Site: saxony
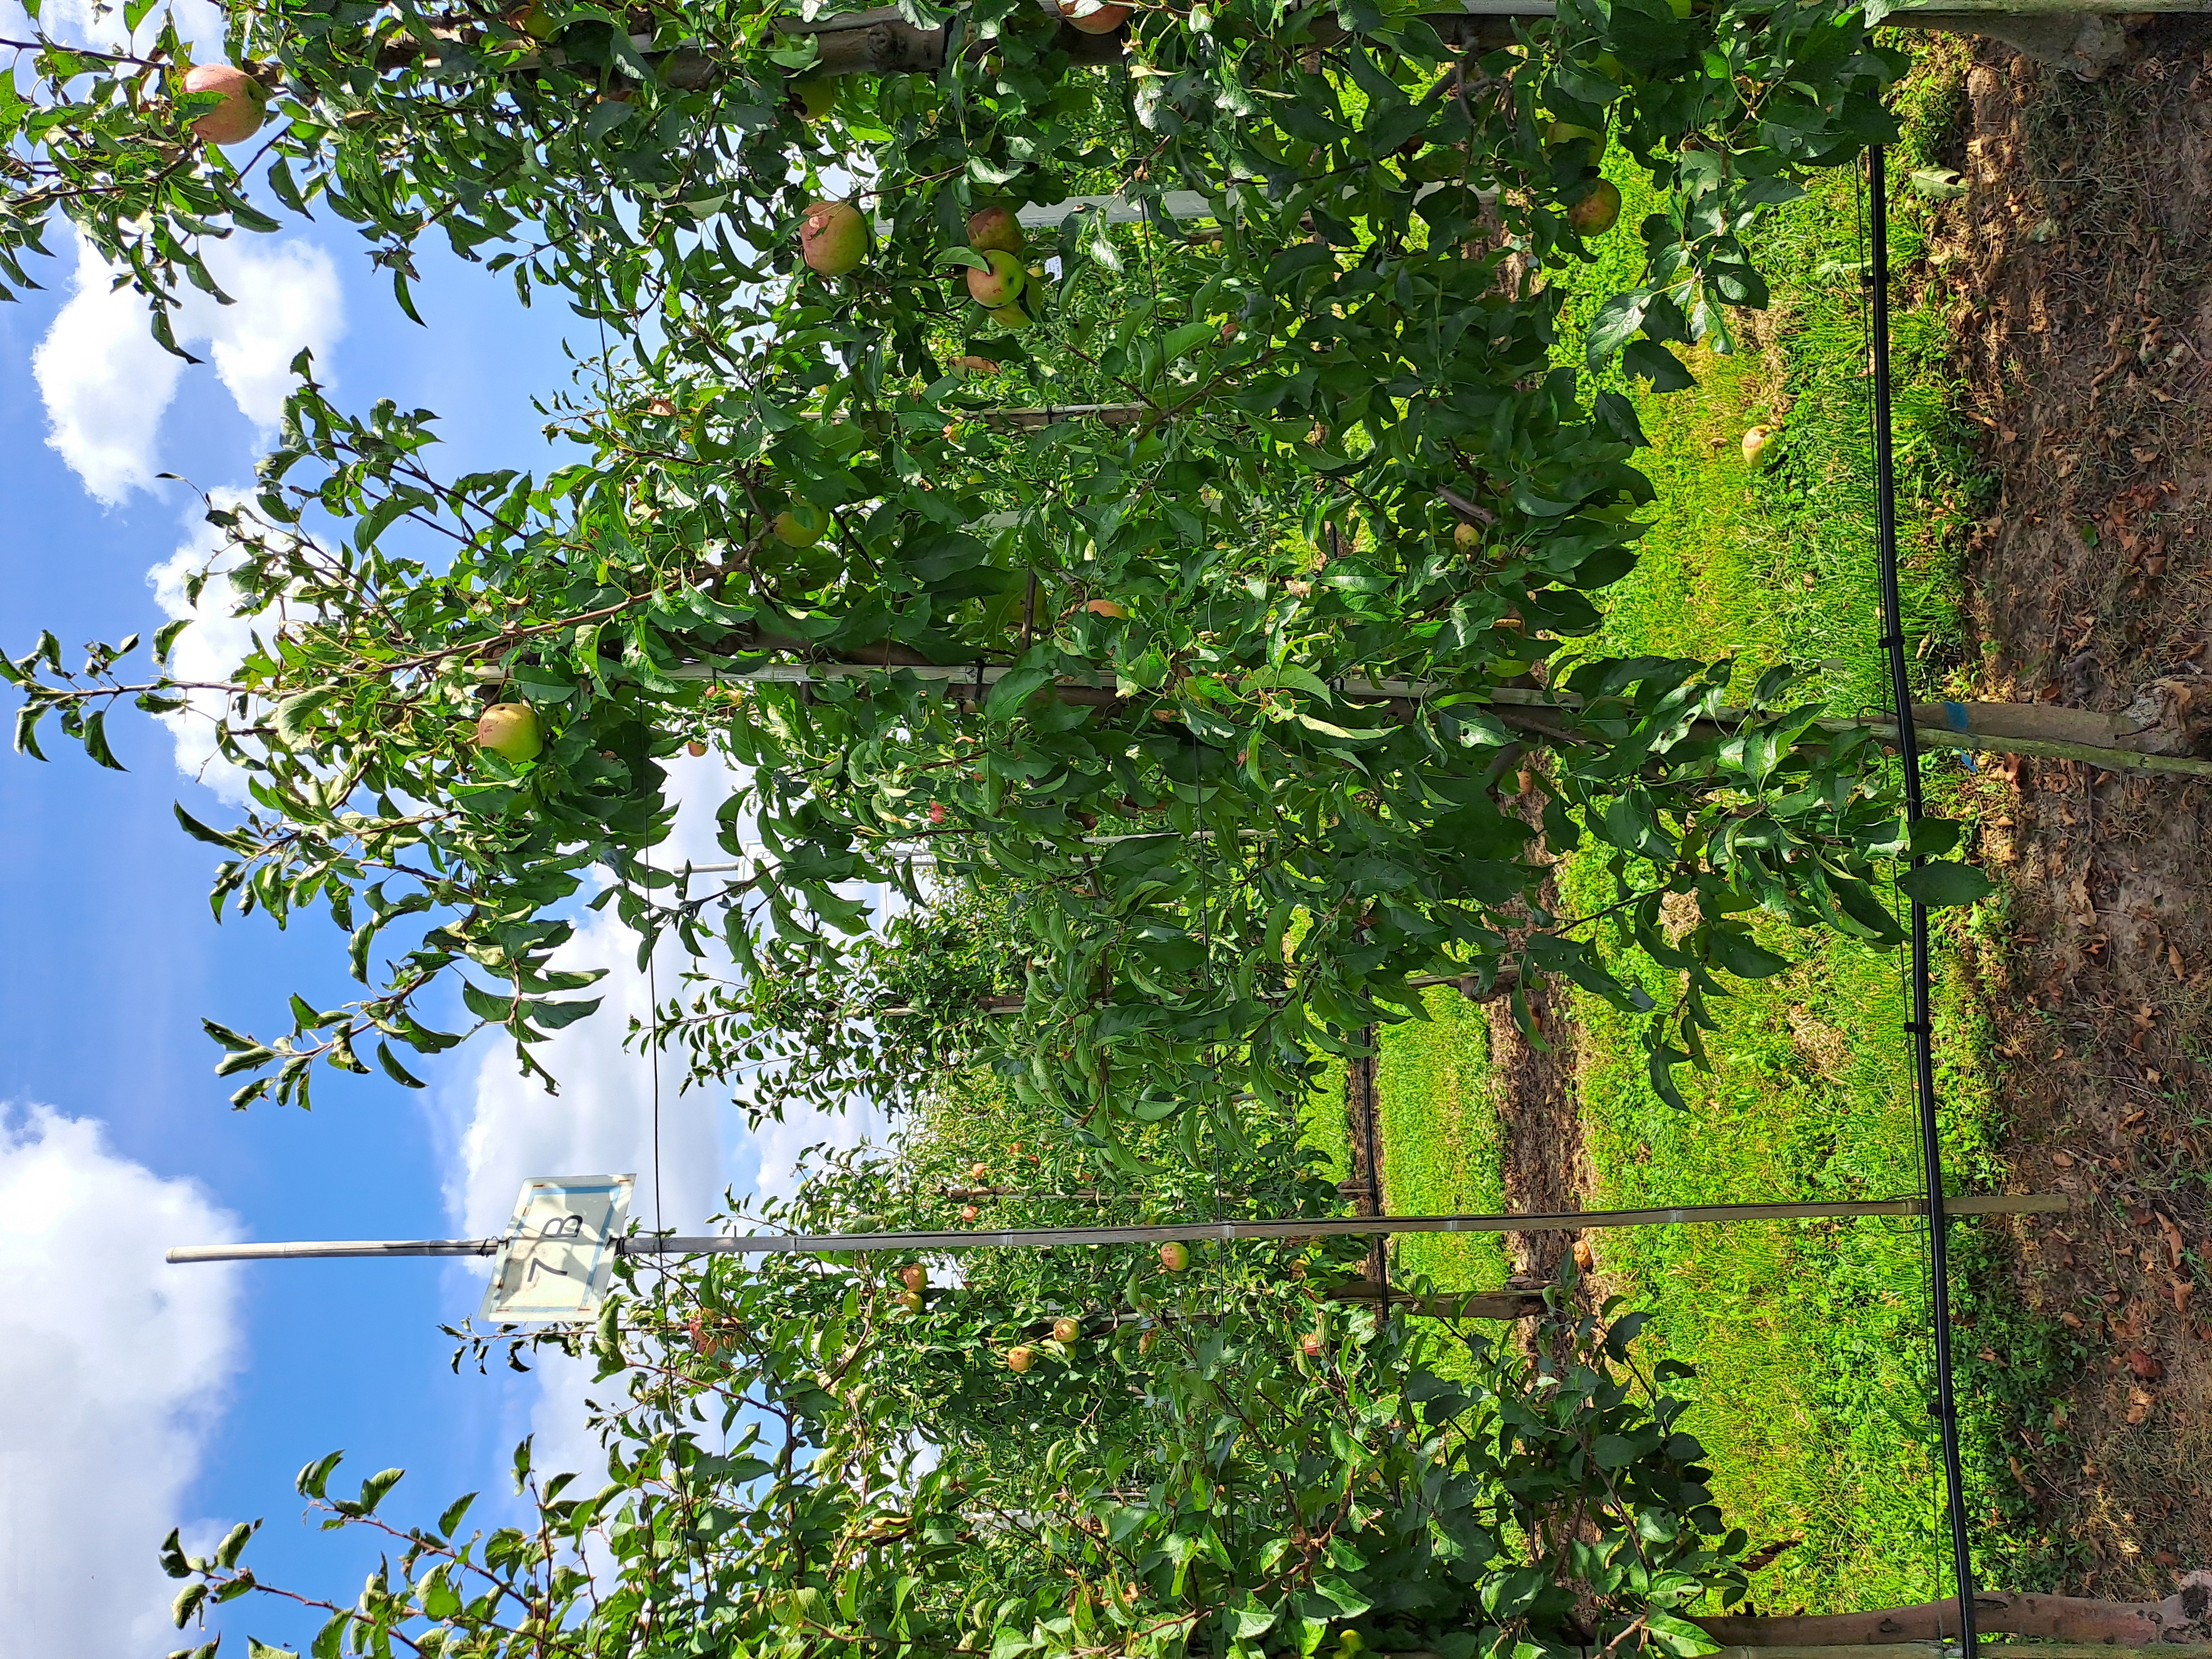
Growth stage (BBCH 85): Maturity of fruit and seed